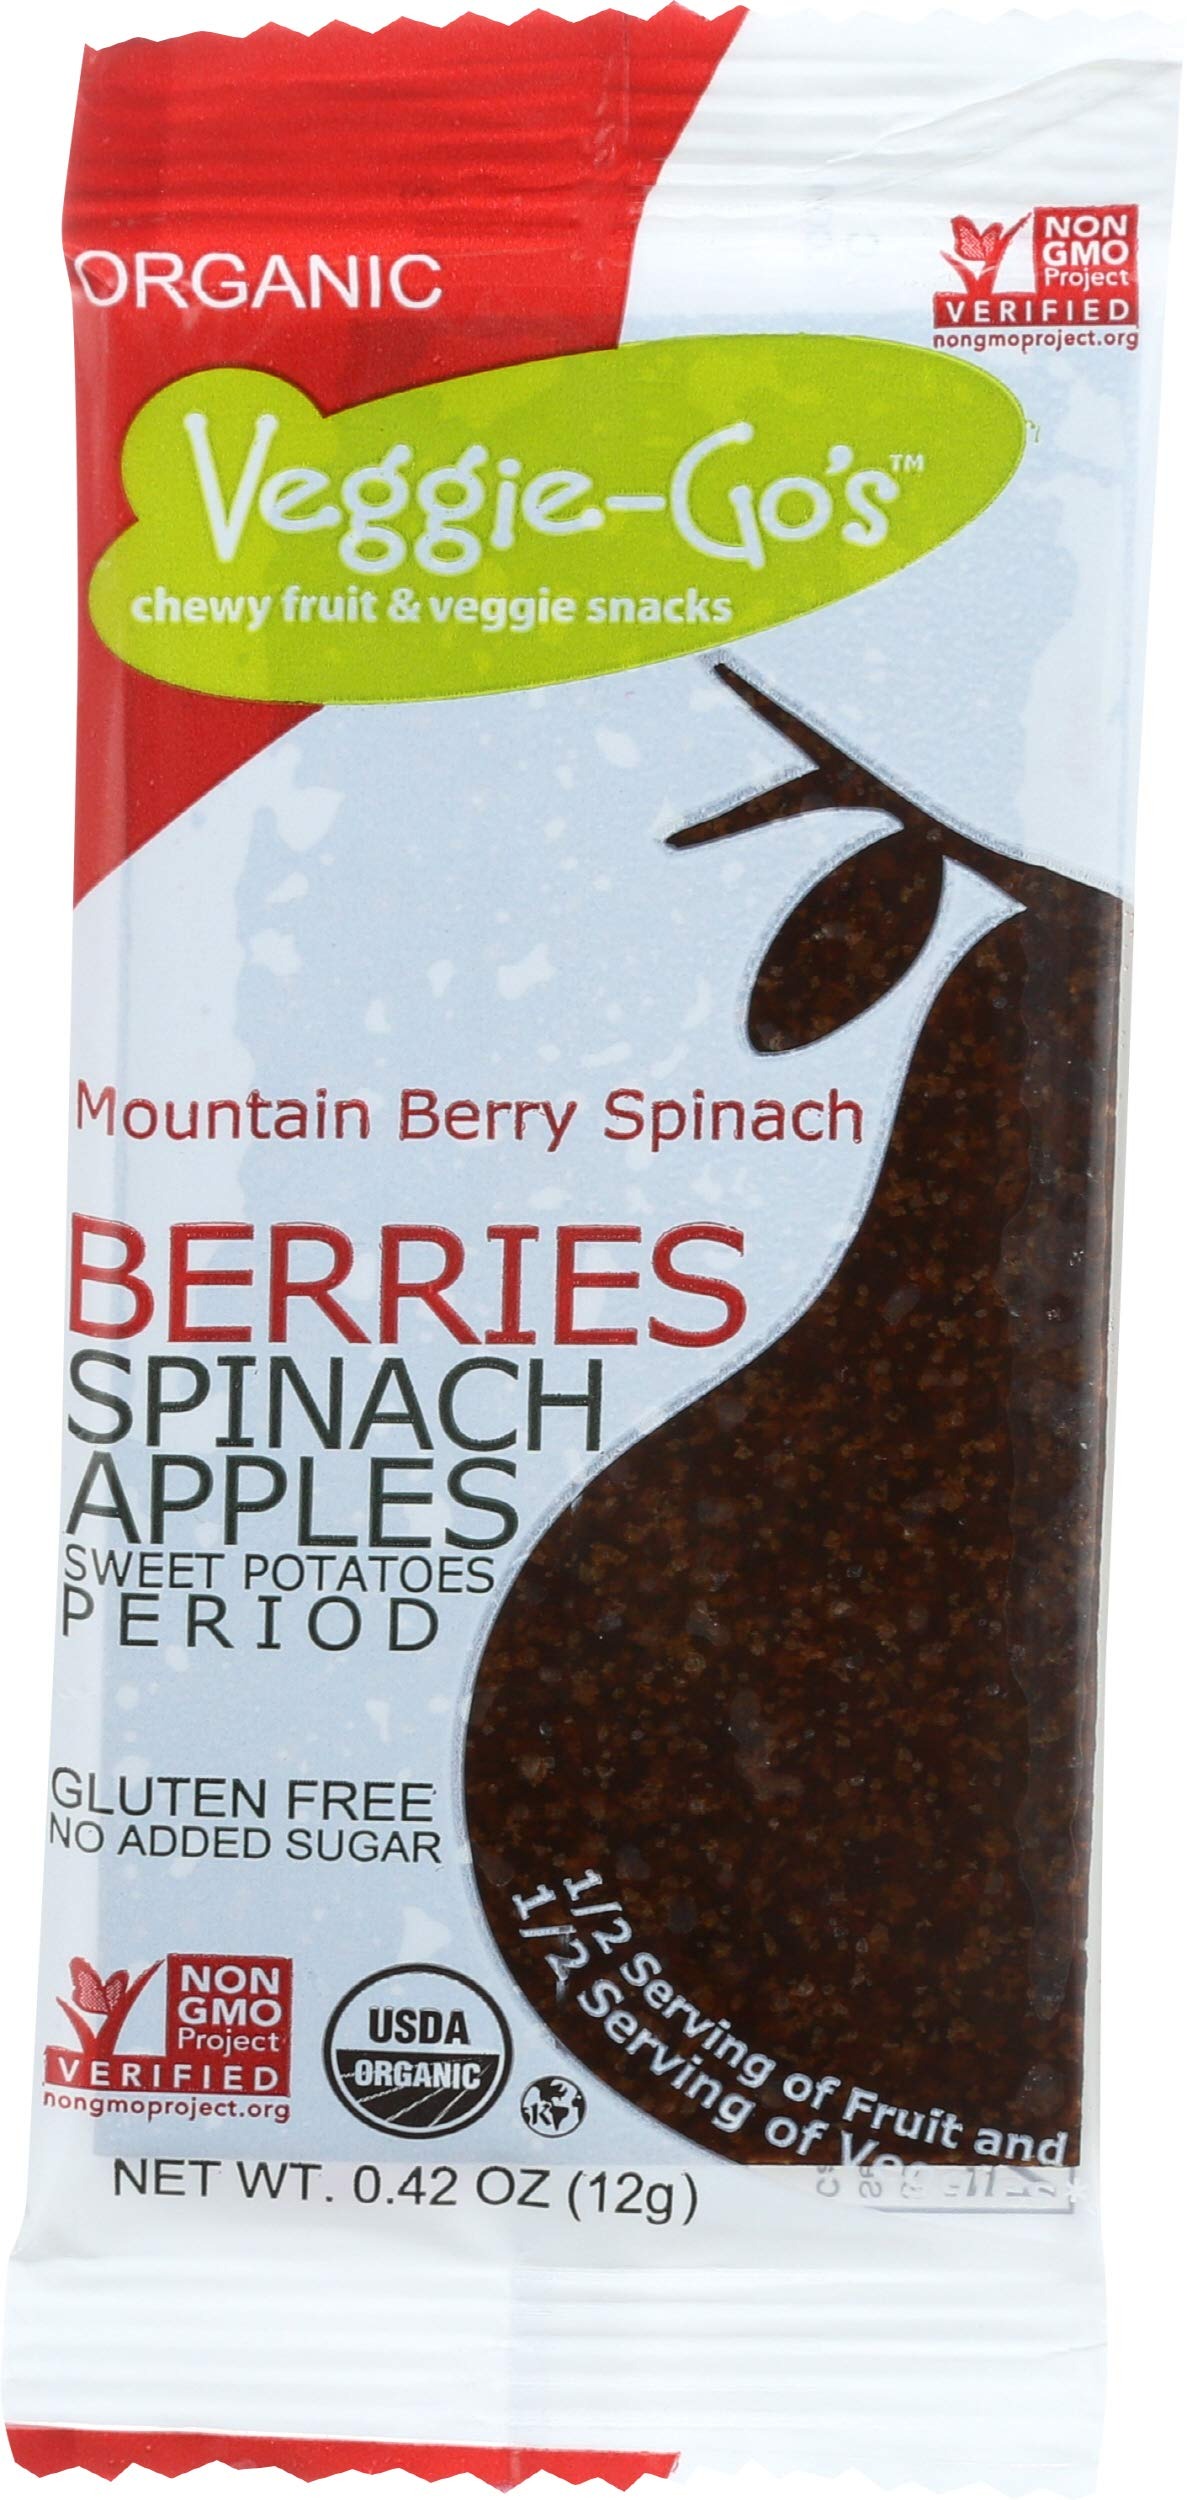
Item Name: VEGGIE GOS Organic Mountain Berry Spinach Fruit And Veg Strip, 0.42 OZ
Bullet Point 1: Made of High Quality Materials
Bullet Point 2: Made of High Quality Materials
Bullet Point 3: Only the finest ingredients
Value: 0.42
Unit: Ounce

Price: 36.46